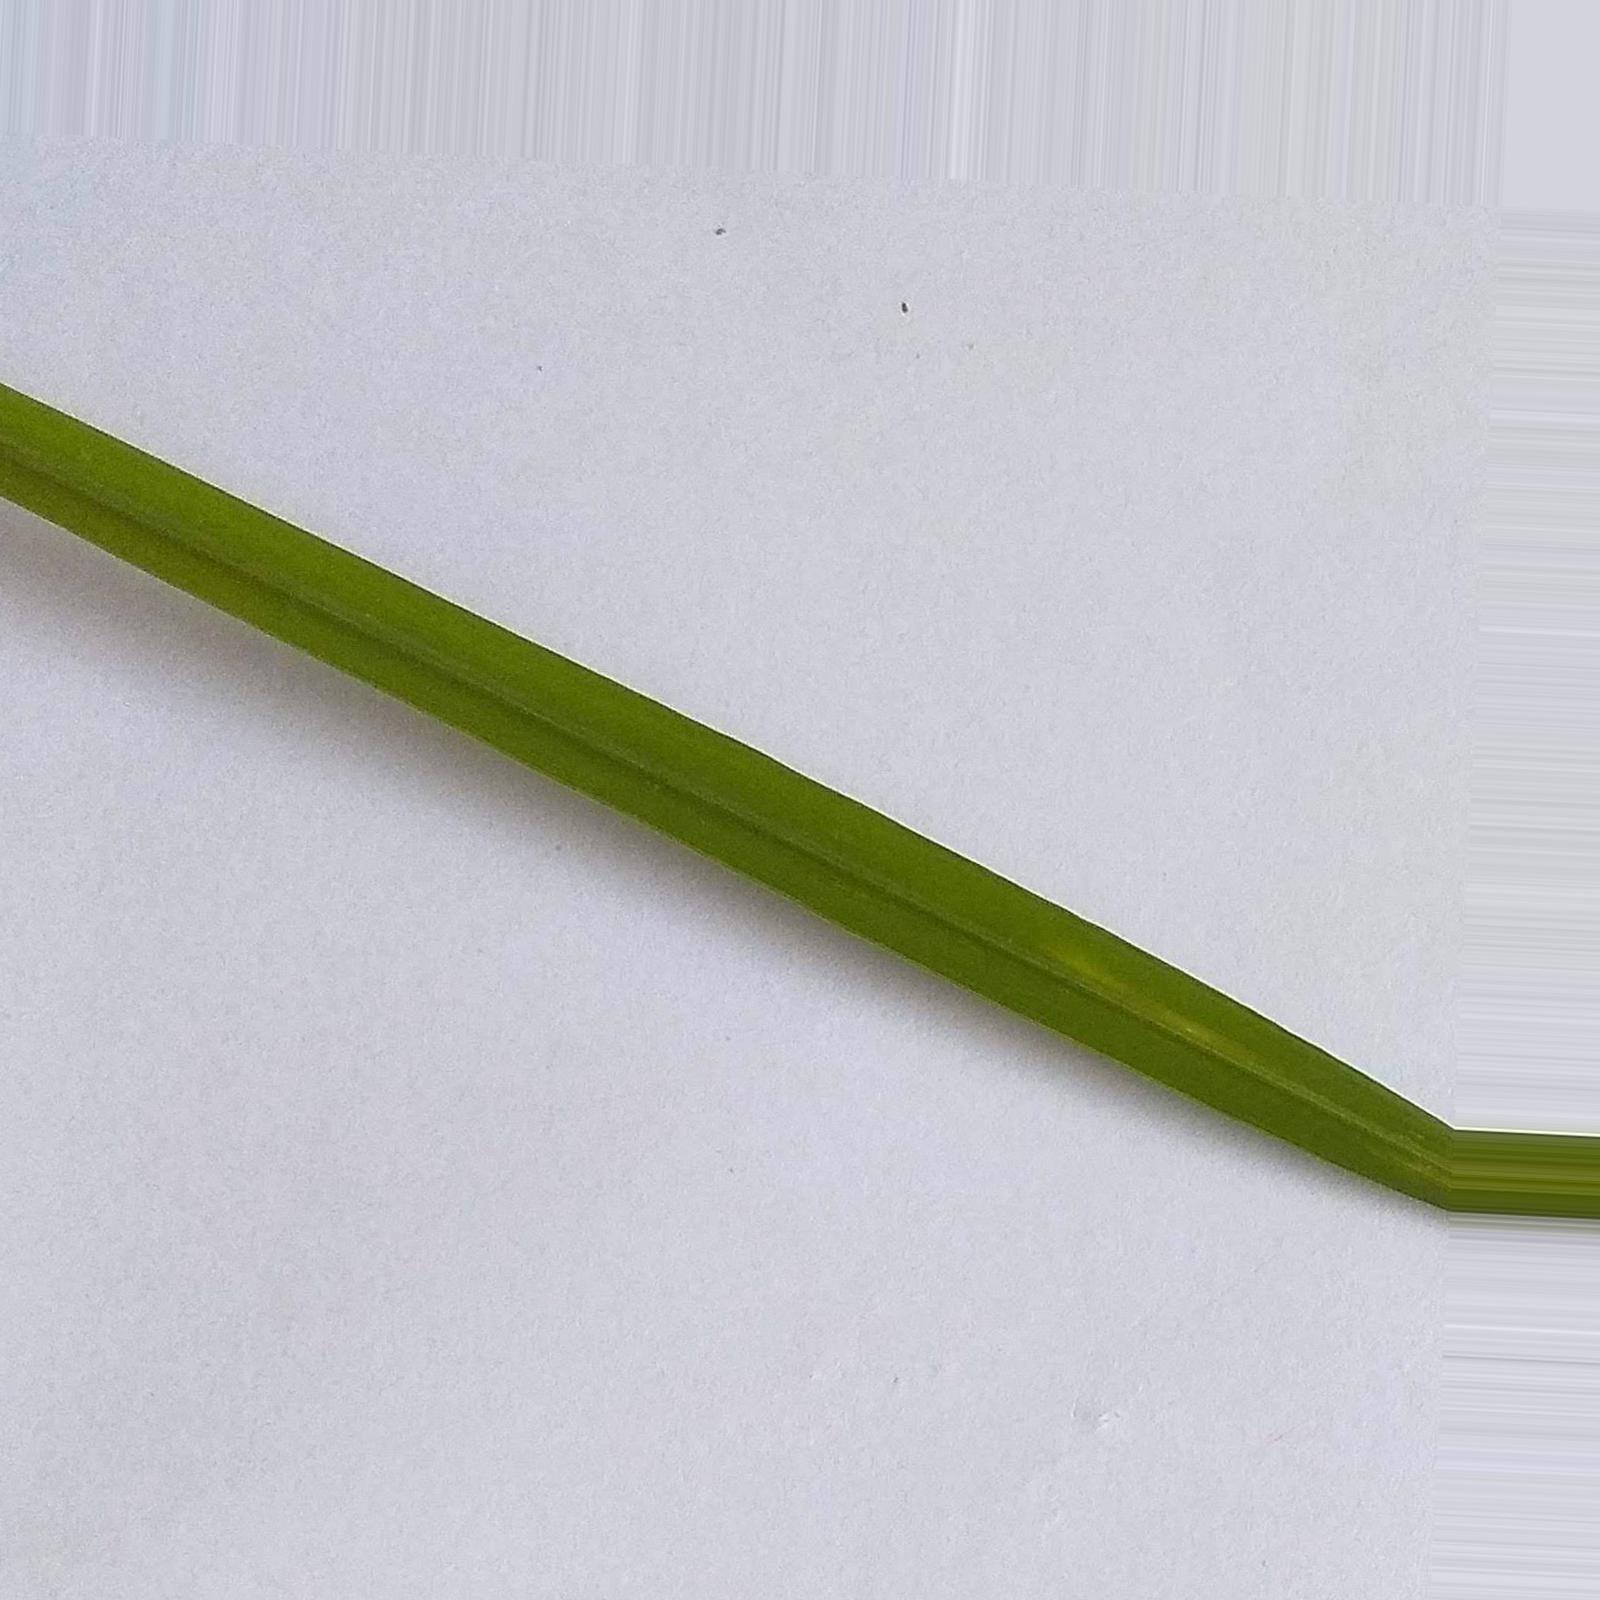
Nhãn: Healthy